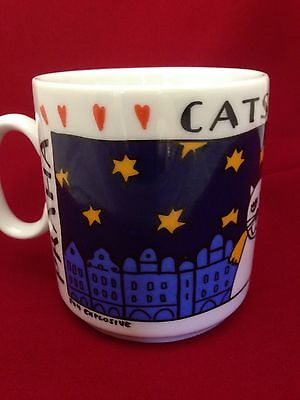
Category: mug